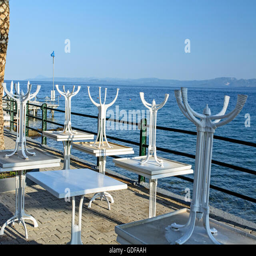
tables in the cafe stacked on each other waiting for the start of full holiday season